Norwegian Forestry Society

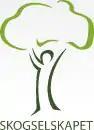
Logo.

The Norwegian Forestry Society (often shortened to "Skogselskapet") is an interest organisation in Norway.